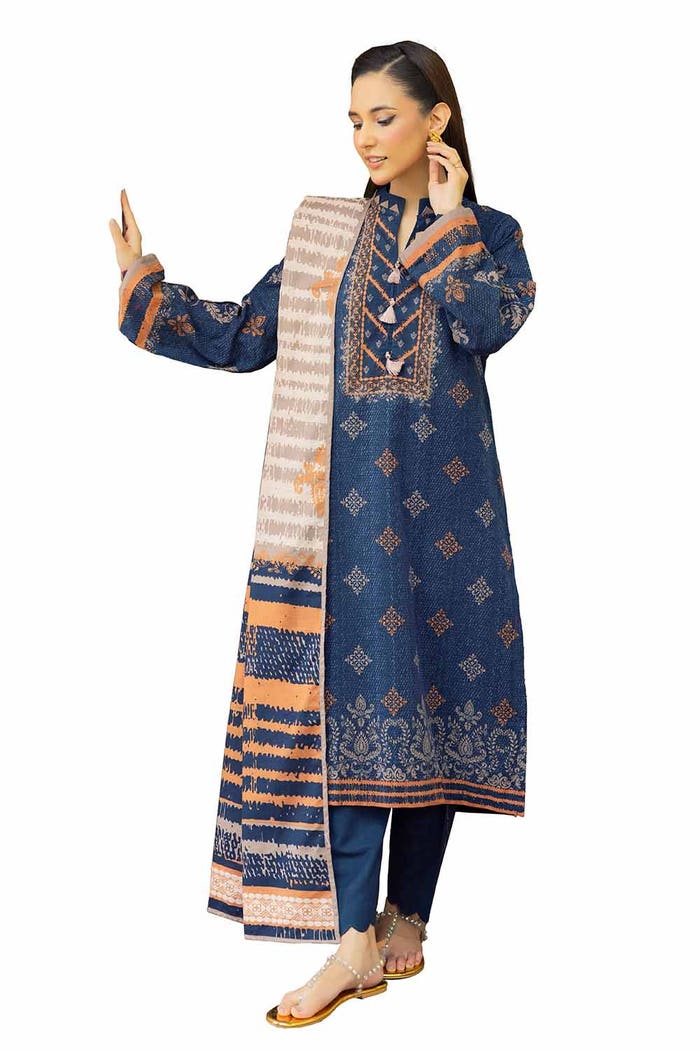
navy multi embroidered cotton suit